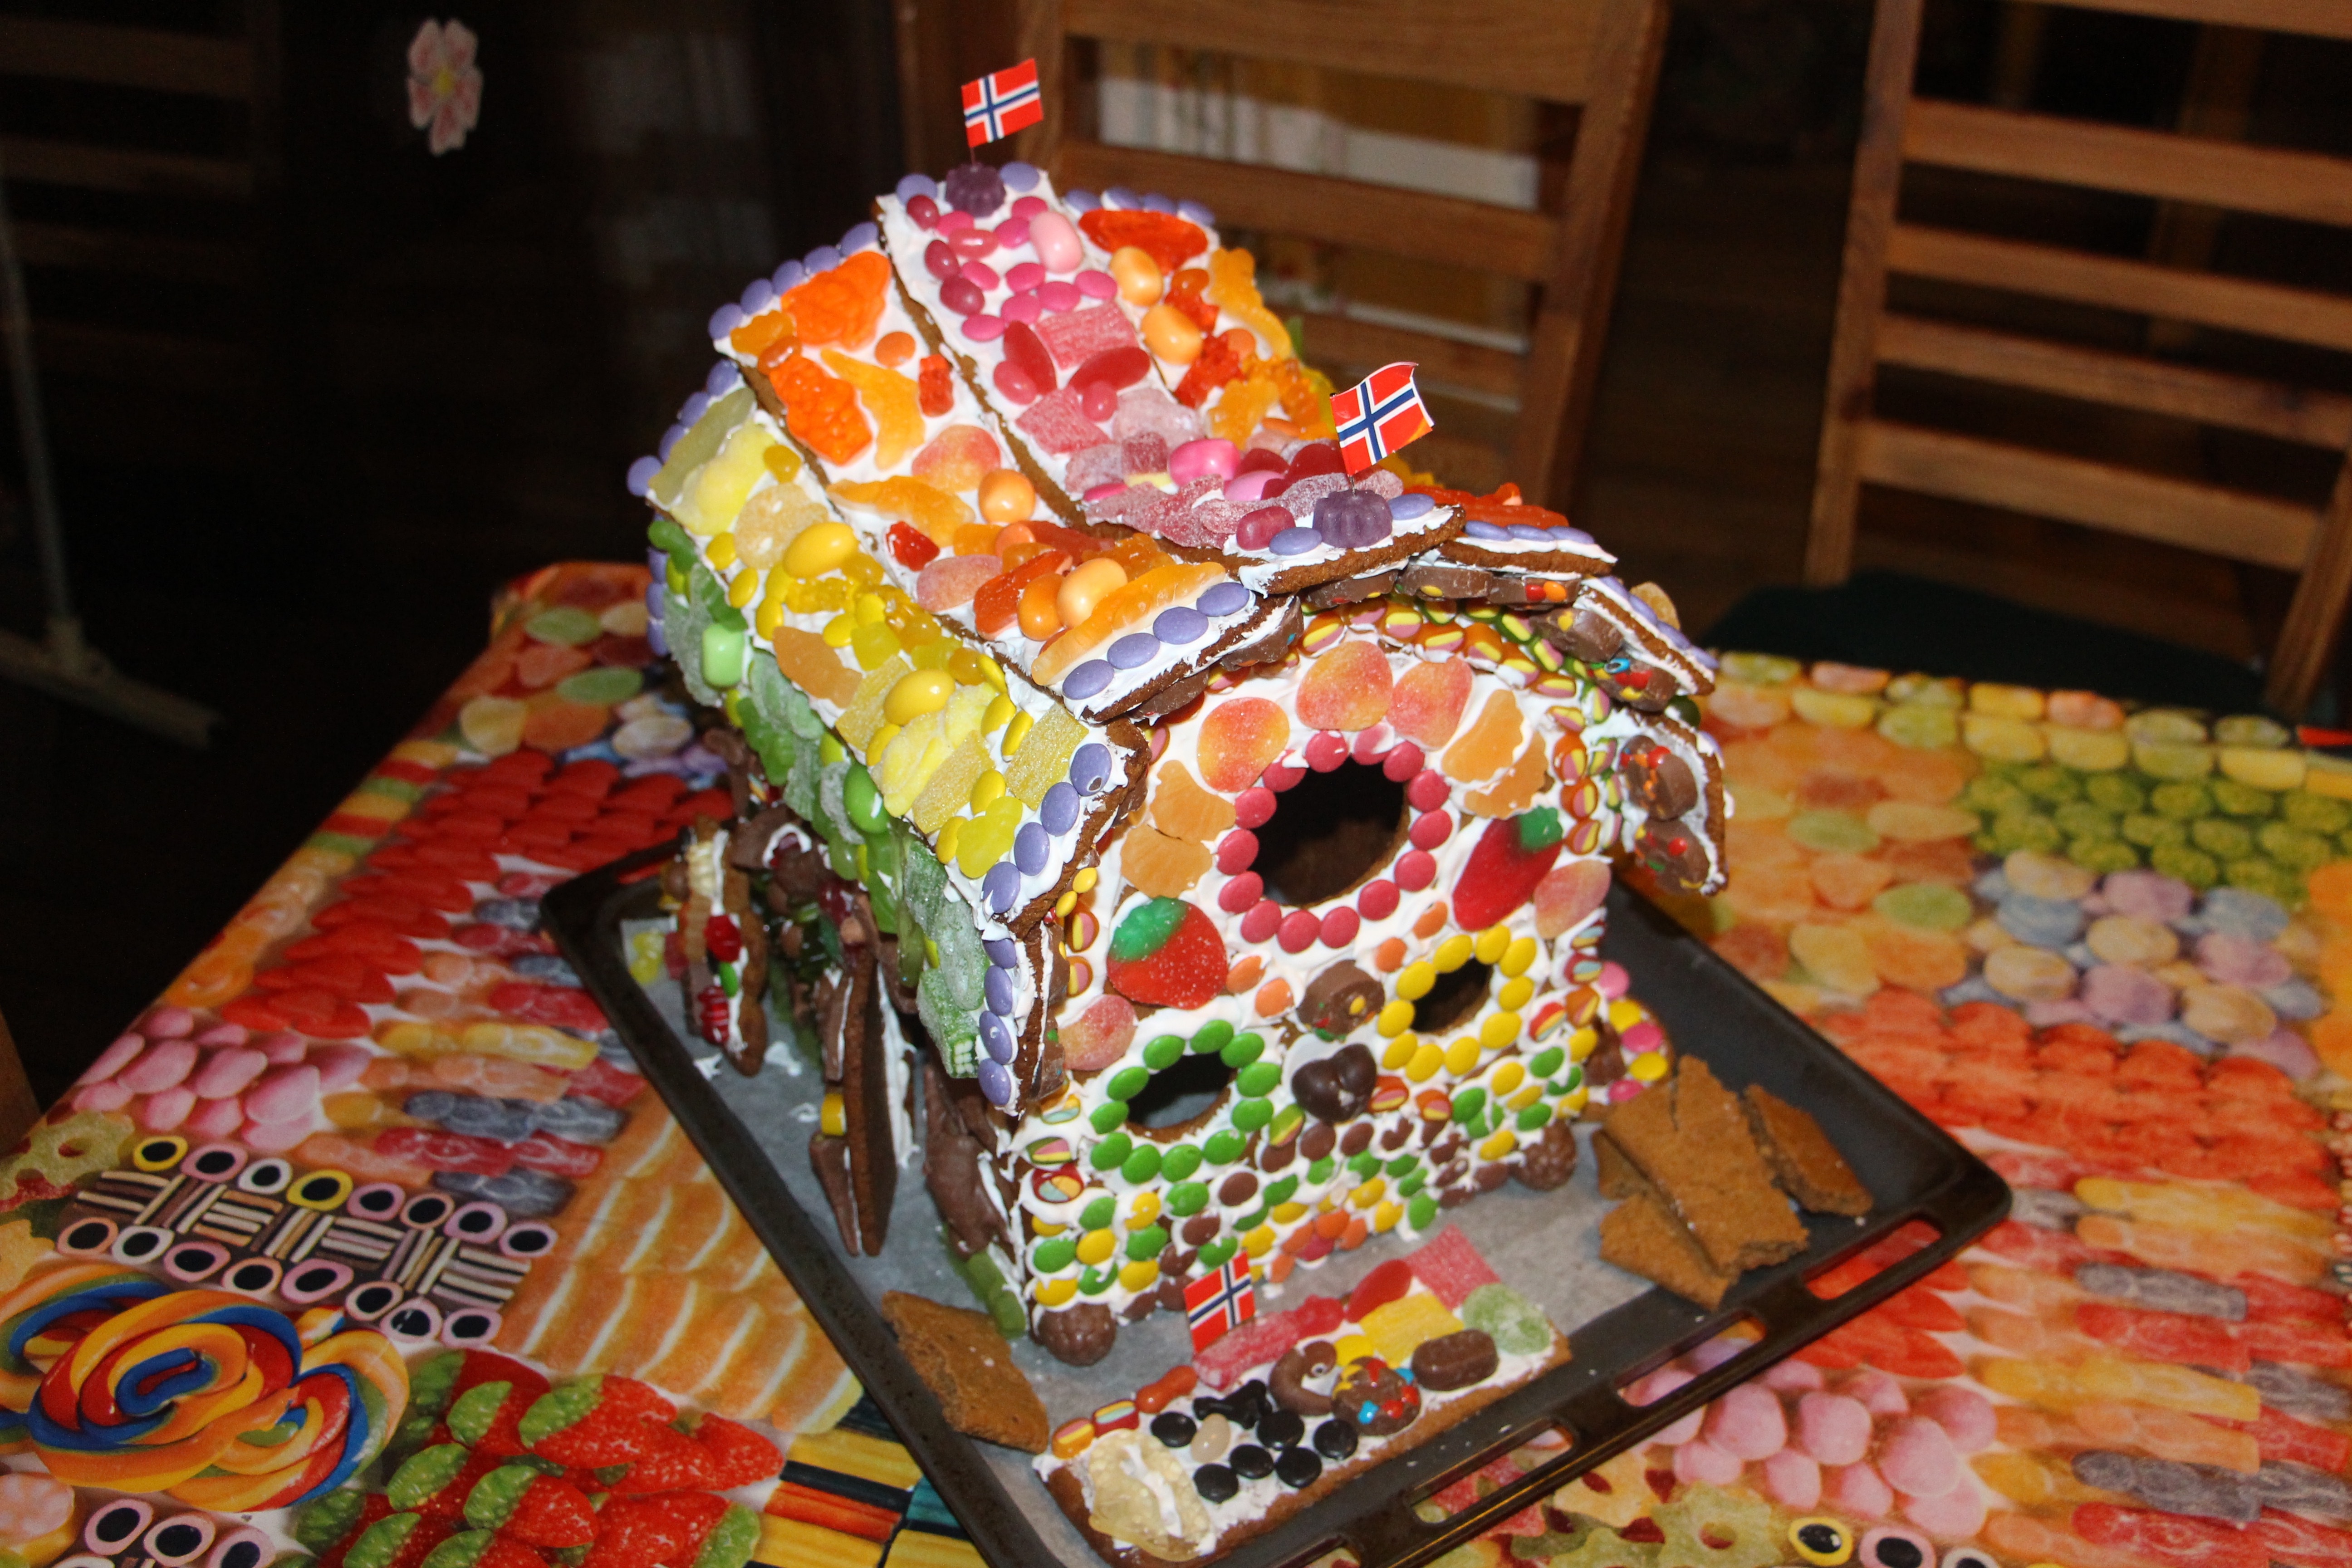
sweet, home, meal, food, frosting, christmas, snack, dessert, eat, delicious, cake, ornament, birthday cake, christmas decoration, christmas cookies, christmas time, icing, decorative, candy, crispy, sweetness, gingerbread, delicacy, nibble, self made, cake decorating, gingerbread house, knusperhaus